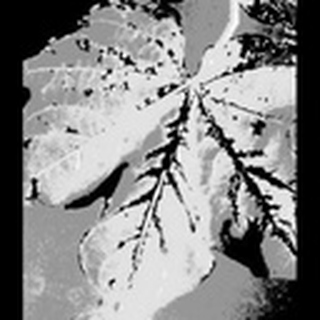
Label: cotton_bacterial_blight